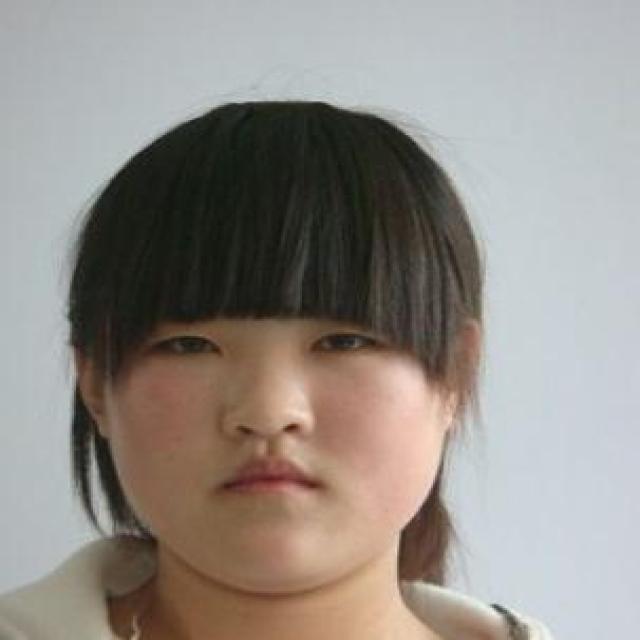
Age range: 13-20